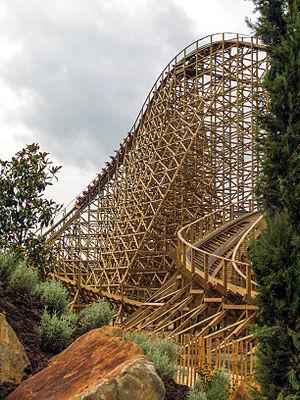
Toverland est un parc d'attractions situé à Sevenum, dans la Province de Limbourg, aux Pays-Bas.
Troy est un parcours de montagnes russes en bois de type twister situé dans le parc Toverland aux Pays-Bas.